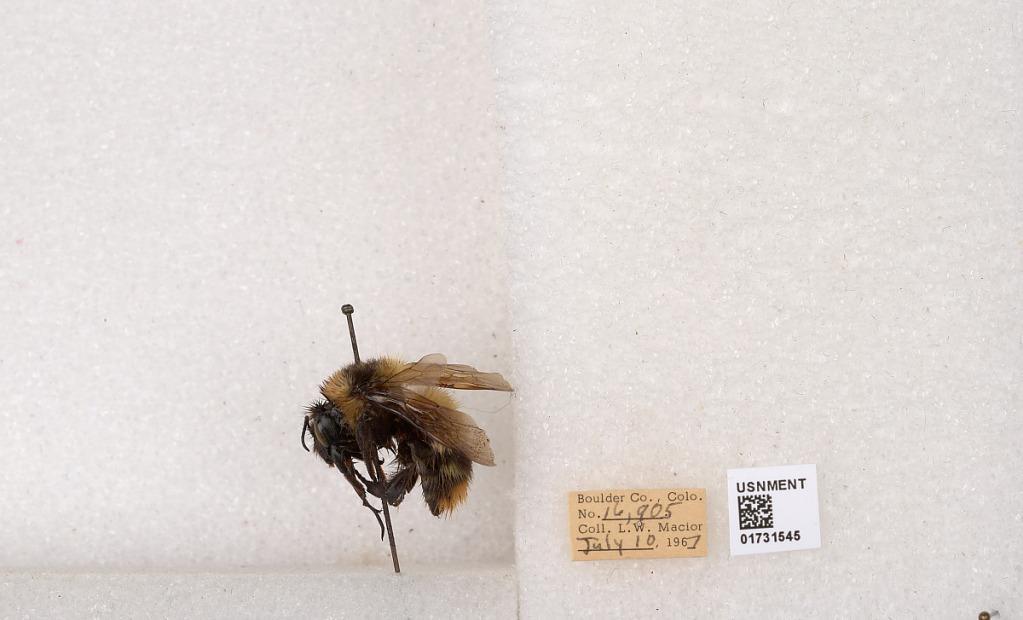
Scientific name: Bombus kirbyellus
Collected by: L. Macior
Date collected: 1967-7-10
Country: United States
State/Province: Colorado
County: Boulder
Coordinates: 40.0925, -105.358